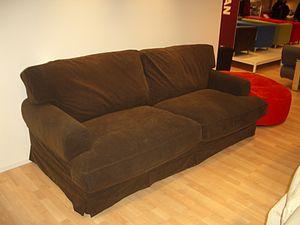
Canapé marron. Italiano: Divano 60. Divano moderno. Norsk bokmål: Moderne sofa med sete- og ryggputer. Português: Sofá revestido com tecido aveludado na cor marrom. Русский: Диван. Српски / srpski: кауч. Svenska: Brun soffa. En soffa med stora bruna plymåer. ไทย: โซฟา.the winner is...
Le meuble est un objet mobile à usage domestique.